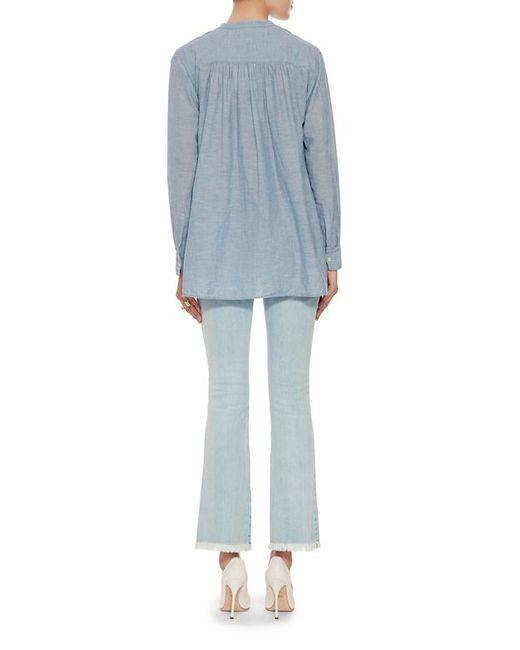
Jeans mit weitem Bein und Taschenaufnäher, Bluse im Denim-Look